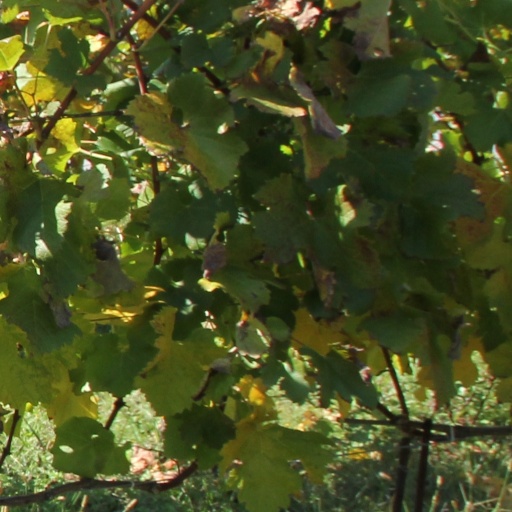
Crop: grape